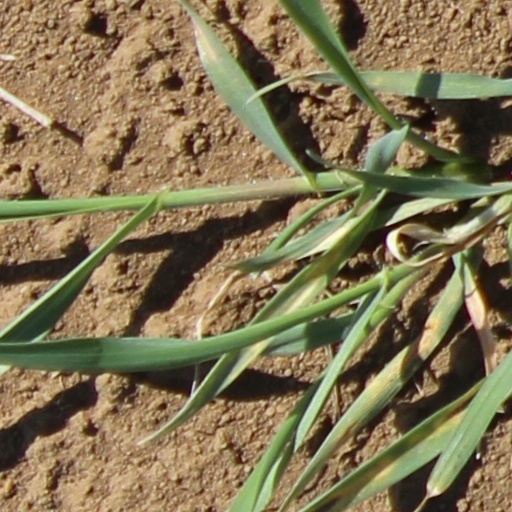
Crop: wheat